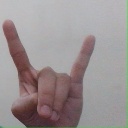
अक्षर: श